Pittsburgh Plate Glass Company Detroit Warehouse

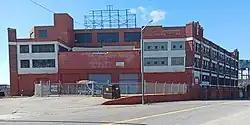

The Pittsburgh Plate Glass Company Detroit Warehouse is a warehouse located at 6045 John C. Lodge Service Drive in Detroit. It is the only known building in Michigan designed by architect Francis W. Fitzpatrick. It was listed on the National Register of Historic Places in 2023.